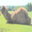
Label: camel